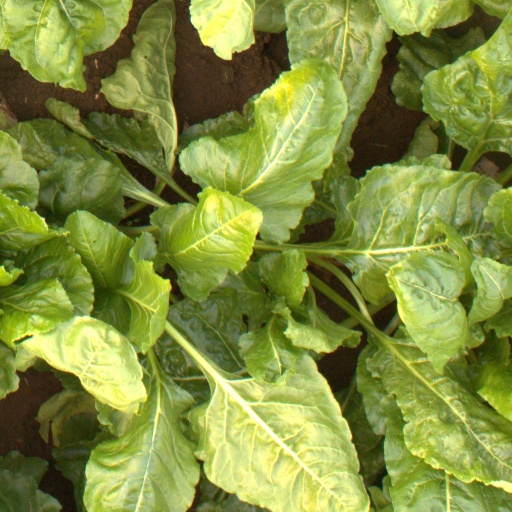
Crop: sugar beet